Chad Kelly

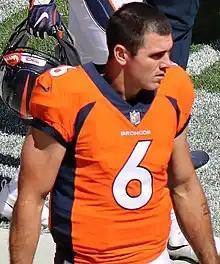
Kelly with the Denver Broncos in 2018

Kelly was selected by the Denver Broncos in the seventh round, 253rd overall, the last selection in the 2017 NFL draft (Mr. Irrelevant). He was placed on the reserve/non-football injury list after having offseason wrist surgery.